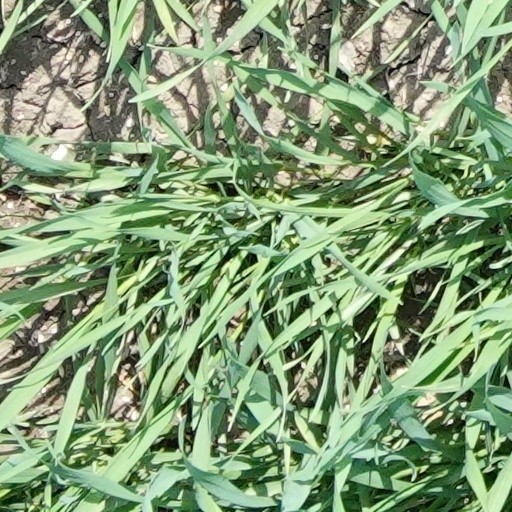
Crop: wheat